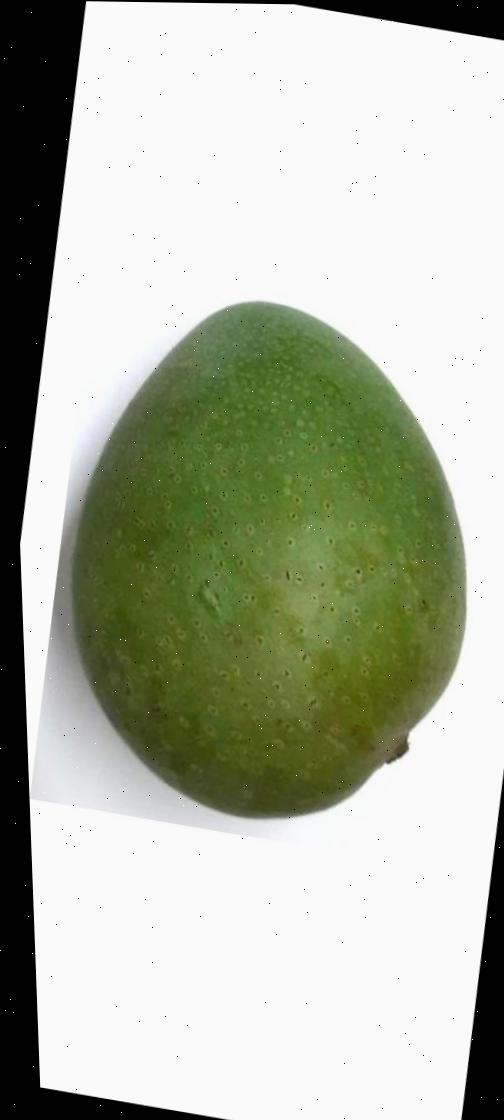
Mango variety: Ashshina Zhinuk